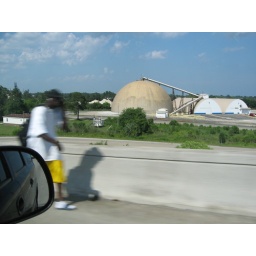
I swear this person was not there when picture taken.. everyone in the car as witness.